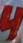
Number: 4